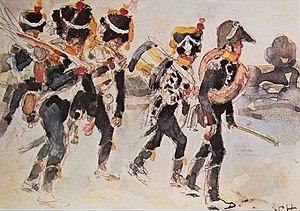
Carabiniers d'infanterie légère française en marche.
Carl Leopold Hollitzer, né le 11 mars 1874 à Bad Deutsch-Altenburg en Basse-Autriche et mort le 1ᵉʳ décembre 1942 à Rekawinkel dans cette même région, est un caricaturiste, chanteur et acteur autrichien.